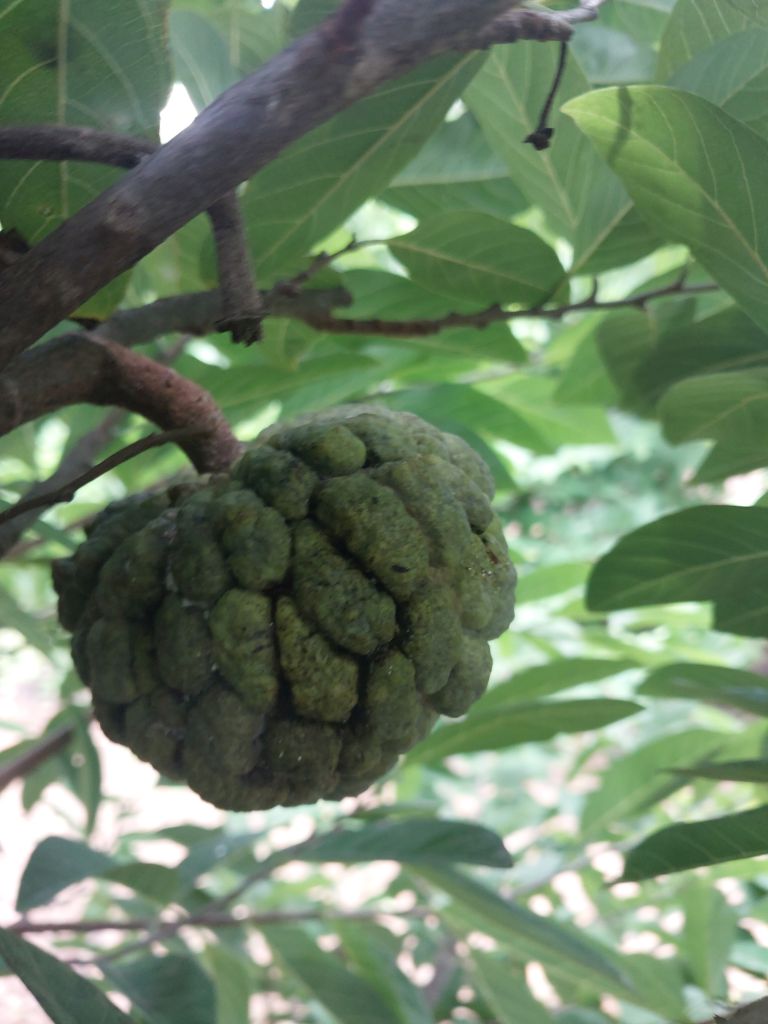
Disease label: Athracnose